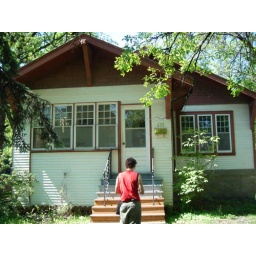
this is my aunt pam's CUTE little house on balfour street in winnipeg. i was doing an estimate here.